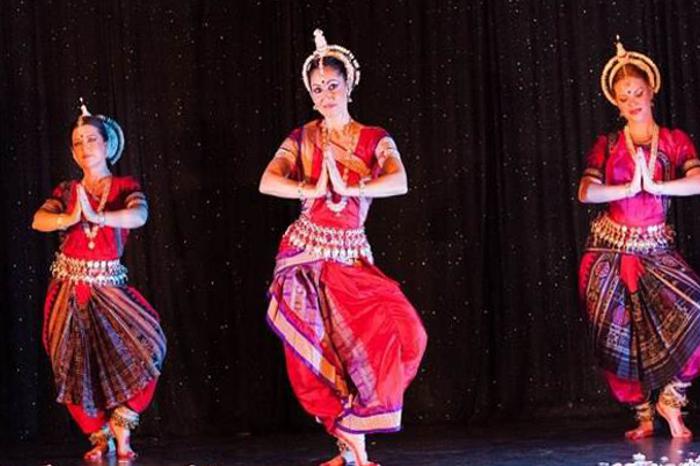
Dance form: odissi